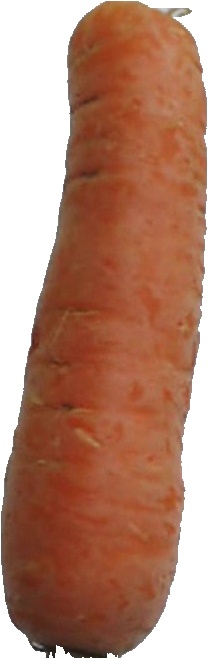
Label: carrot_1